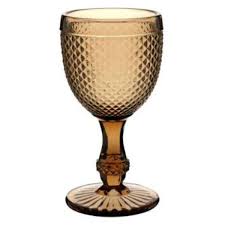
Label: glass